Feminization (sexual activity)

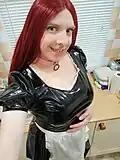
A typical Sissy Maid example.

A subset of feminization is "sissy training", wherein the dominant partner slowly over time trains the submissive in being a sissy, making them take on "ultra-feminine" behaviors and participate in feminine activities. As part of this, it is common for the sissy to cross-dress; to shave their body, including their genitals; wear make-up; and wear women's underwear, to appear more womanly. Activities in sissy training involve non-sexual ones, such as applying make-up or cleaning the house, as well as sexual ones.